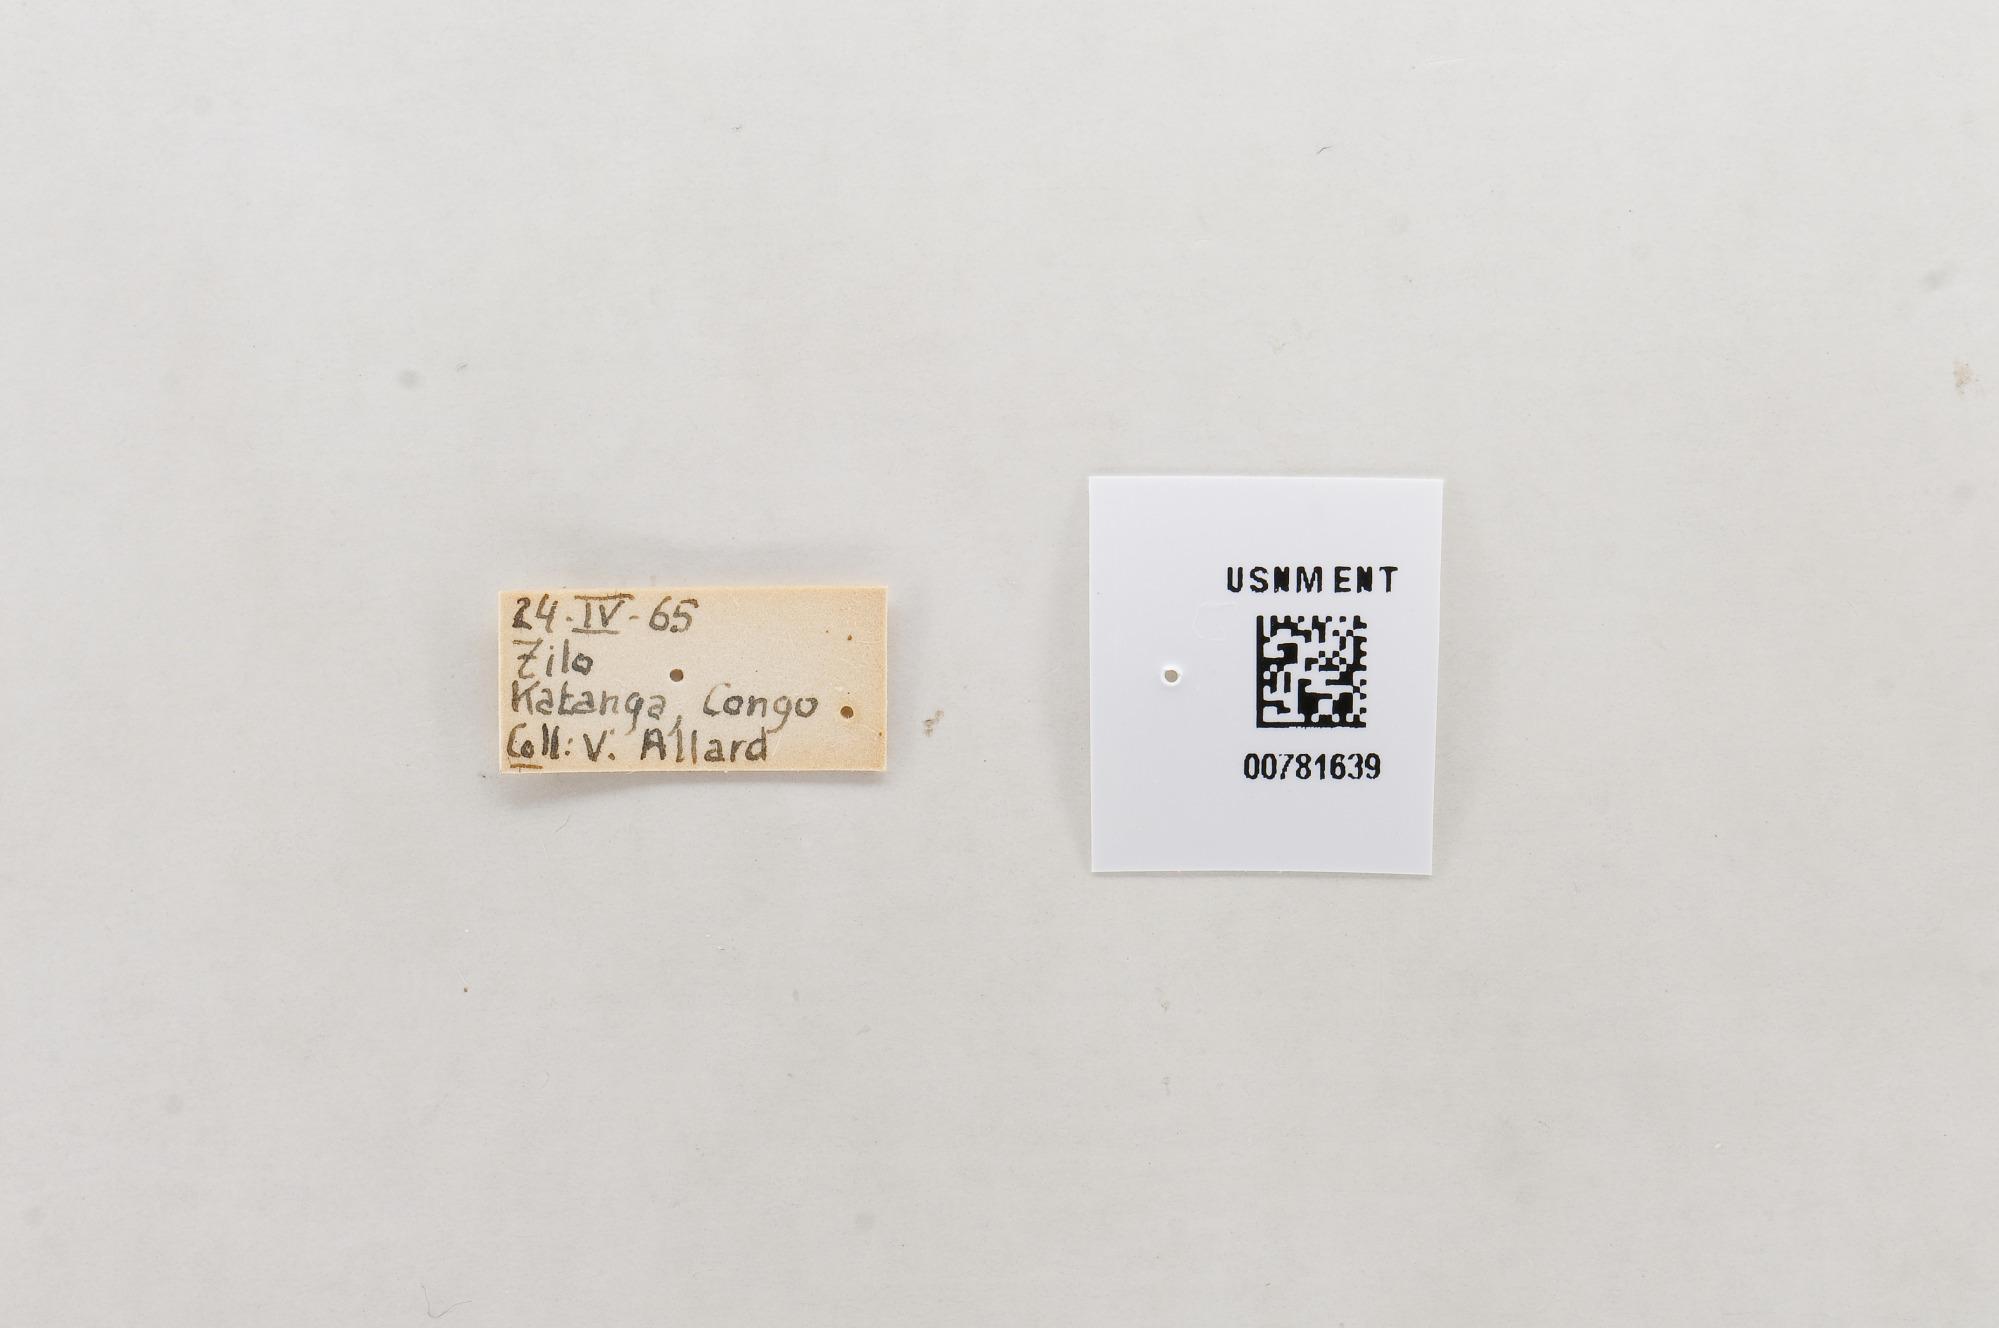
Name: Colotis eris
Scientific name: Colotis eris
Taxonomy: Animalia, Arthropoda, Hexapoda, Insecta, Lepidoptera, Pieridae, Pierinae